West Sumbawa Regency

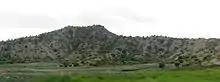
Typical landscape in West Sumbawa Regency

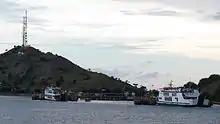
Harbour of Poto Tano

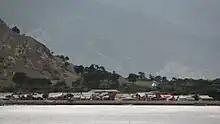
Poto Tano, a village on the west coast

Poto Tano, the most important harbour of West Sumbawa, is easily accessible by ferry from Lombok.